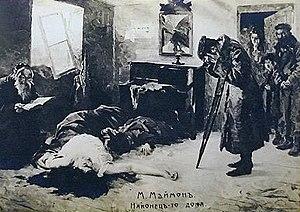
Les pogroms antisémites en Russie sont des actions de masse violentes envers les Juifs, en tant que minorité nationale et religieuse, qui se déroulèrent dans l'Empire russe jusqu'en 1917, puis en Biélorussie et en Ukraine, en 1919, lors des interventions étrangères et de la guerre menée par les armées blanches contre la Russie révolutionnaire. Les pogroms sont une des manifestations typiques de l’antisémitisme.